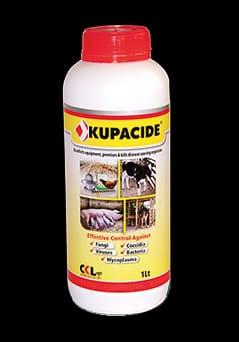
Kopo jeupe, linalotumika kutunza dawa likiwa na mfuniko mwekundu pamoja na nembo ya njano, limechorwa ng'ombe, nguruwe, kuku ili kuashiria dawa ya wanyama.